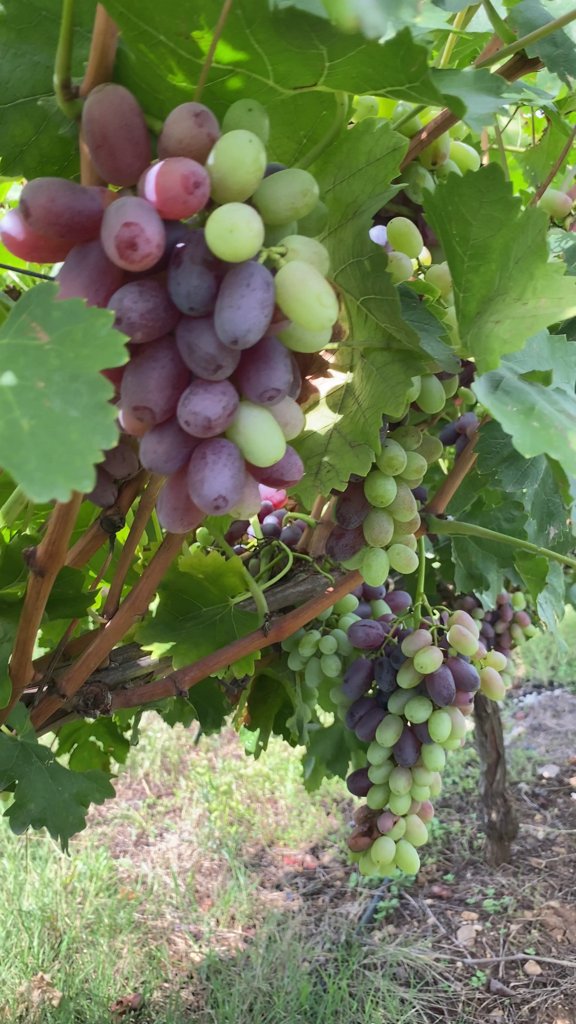
Berries visible: 137
Grape clusters: 3